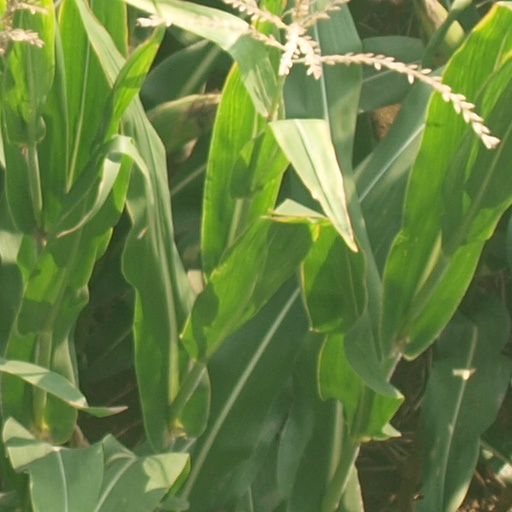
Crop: maize; corn